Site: brandenburg
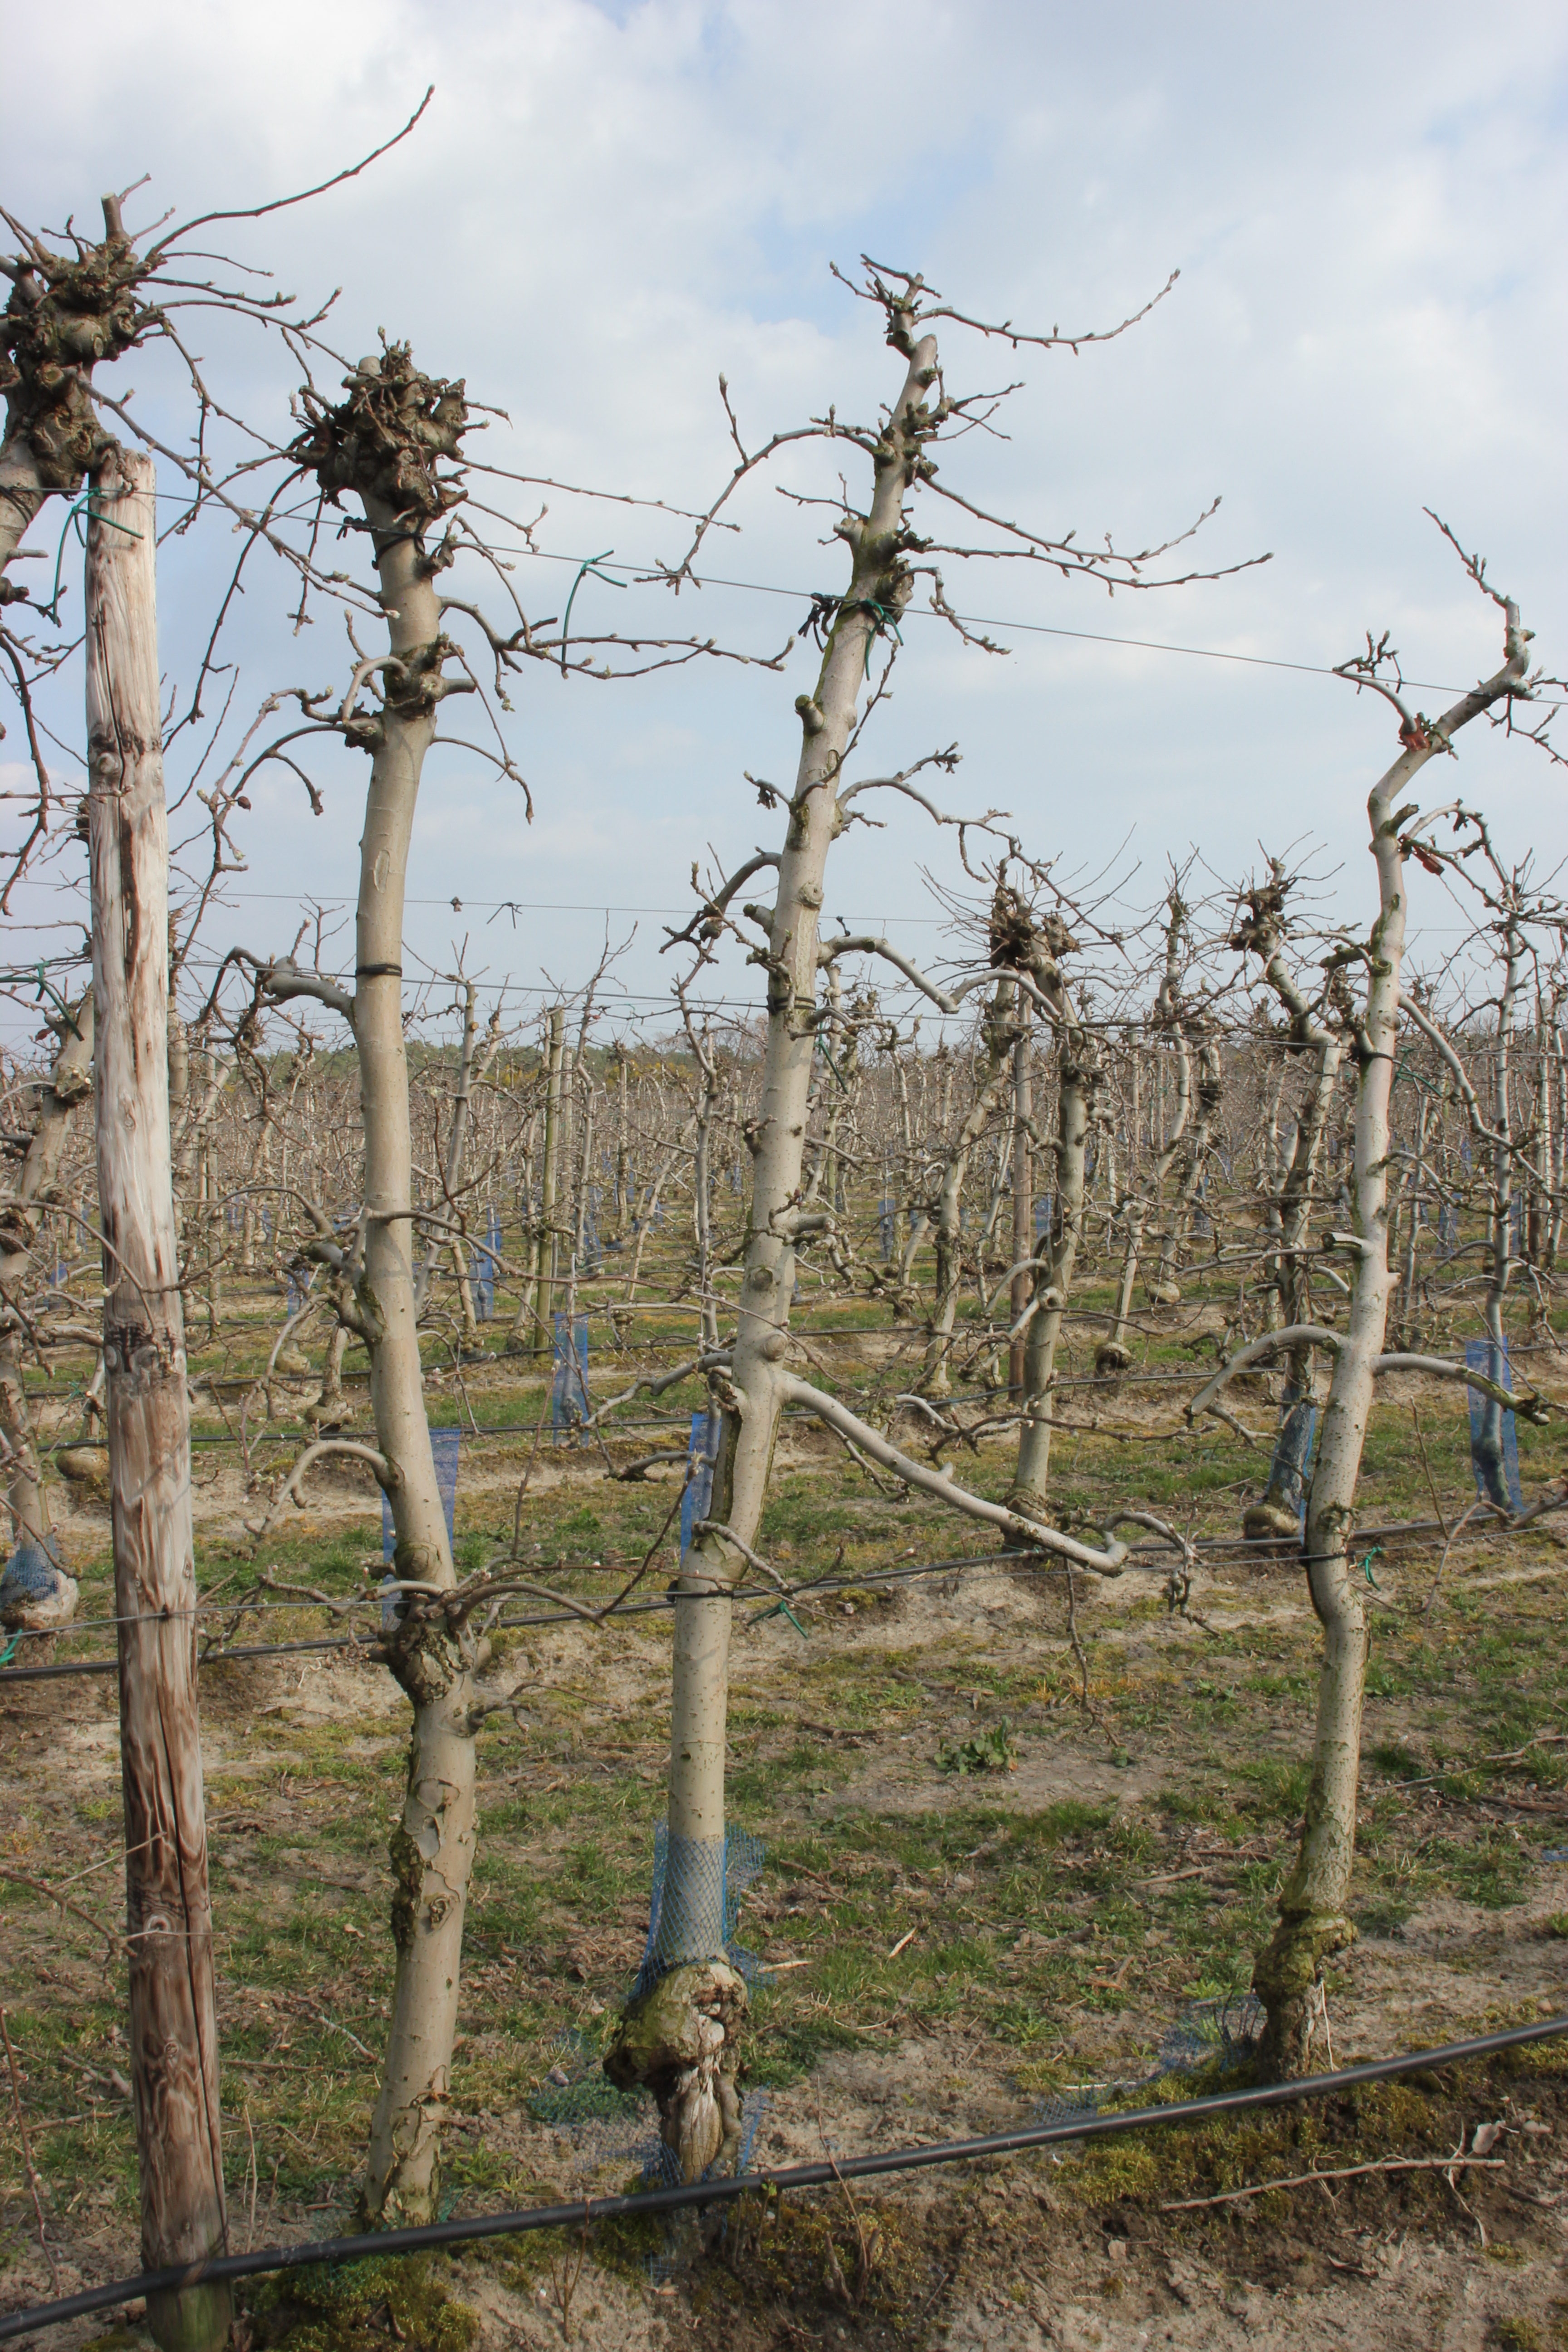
Growth stage (BBCH 03): Bud development